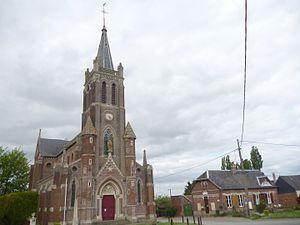
Eglise Saint-Victor, monument aux morts et mairie de la commune de Plainville (Oise).
Plainville est une commune française située dans le département de l'Oise en région Hauts-de-France.